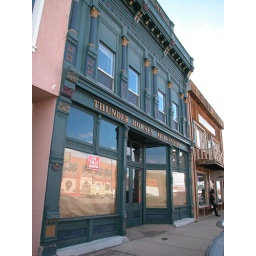
Shop windows covered in Brown paper reflecting the other side of the street.